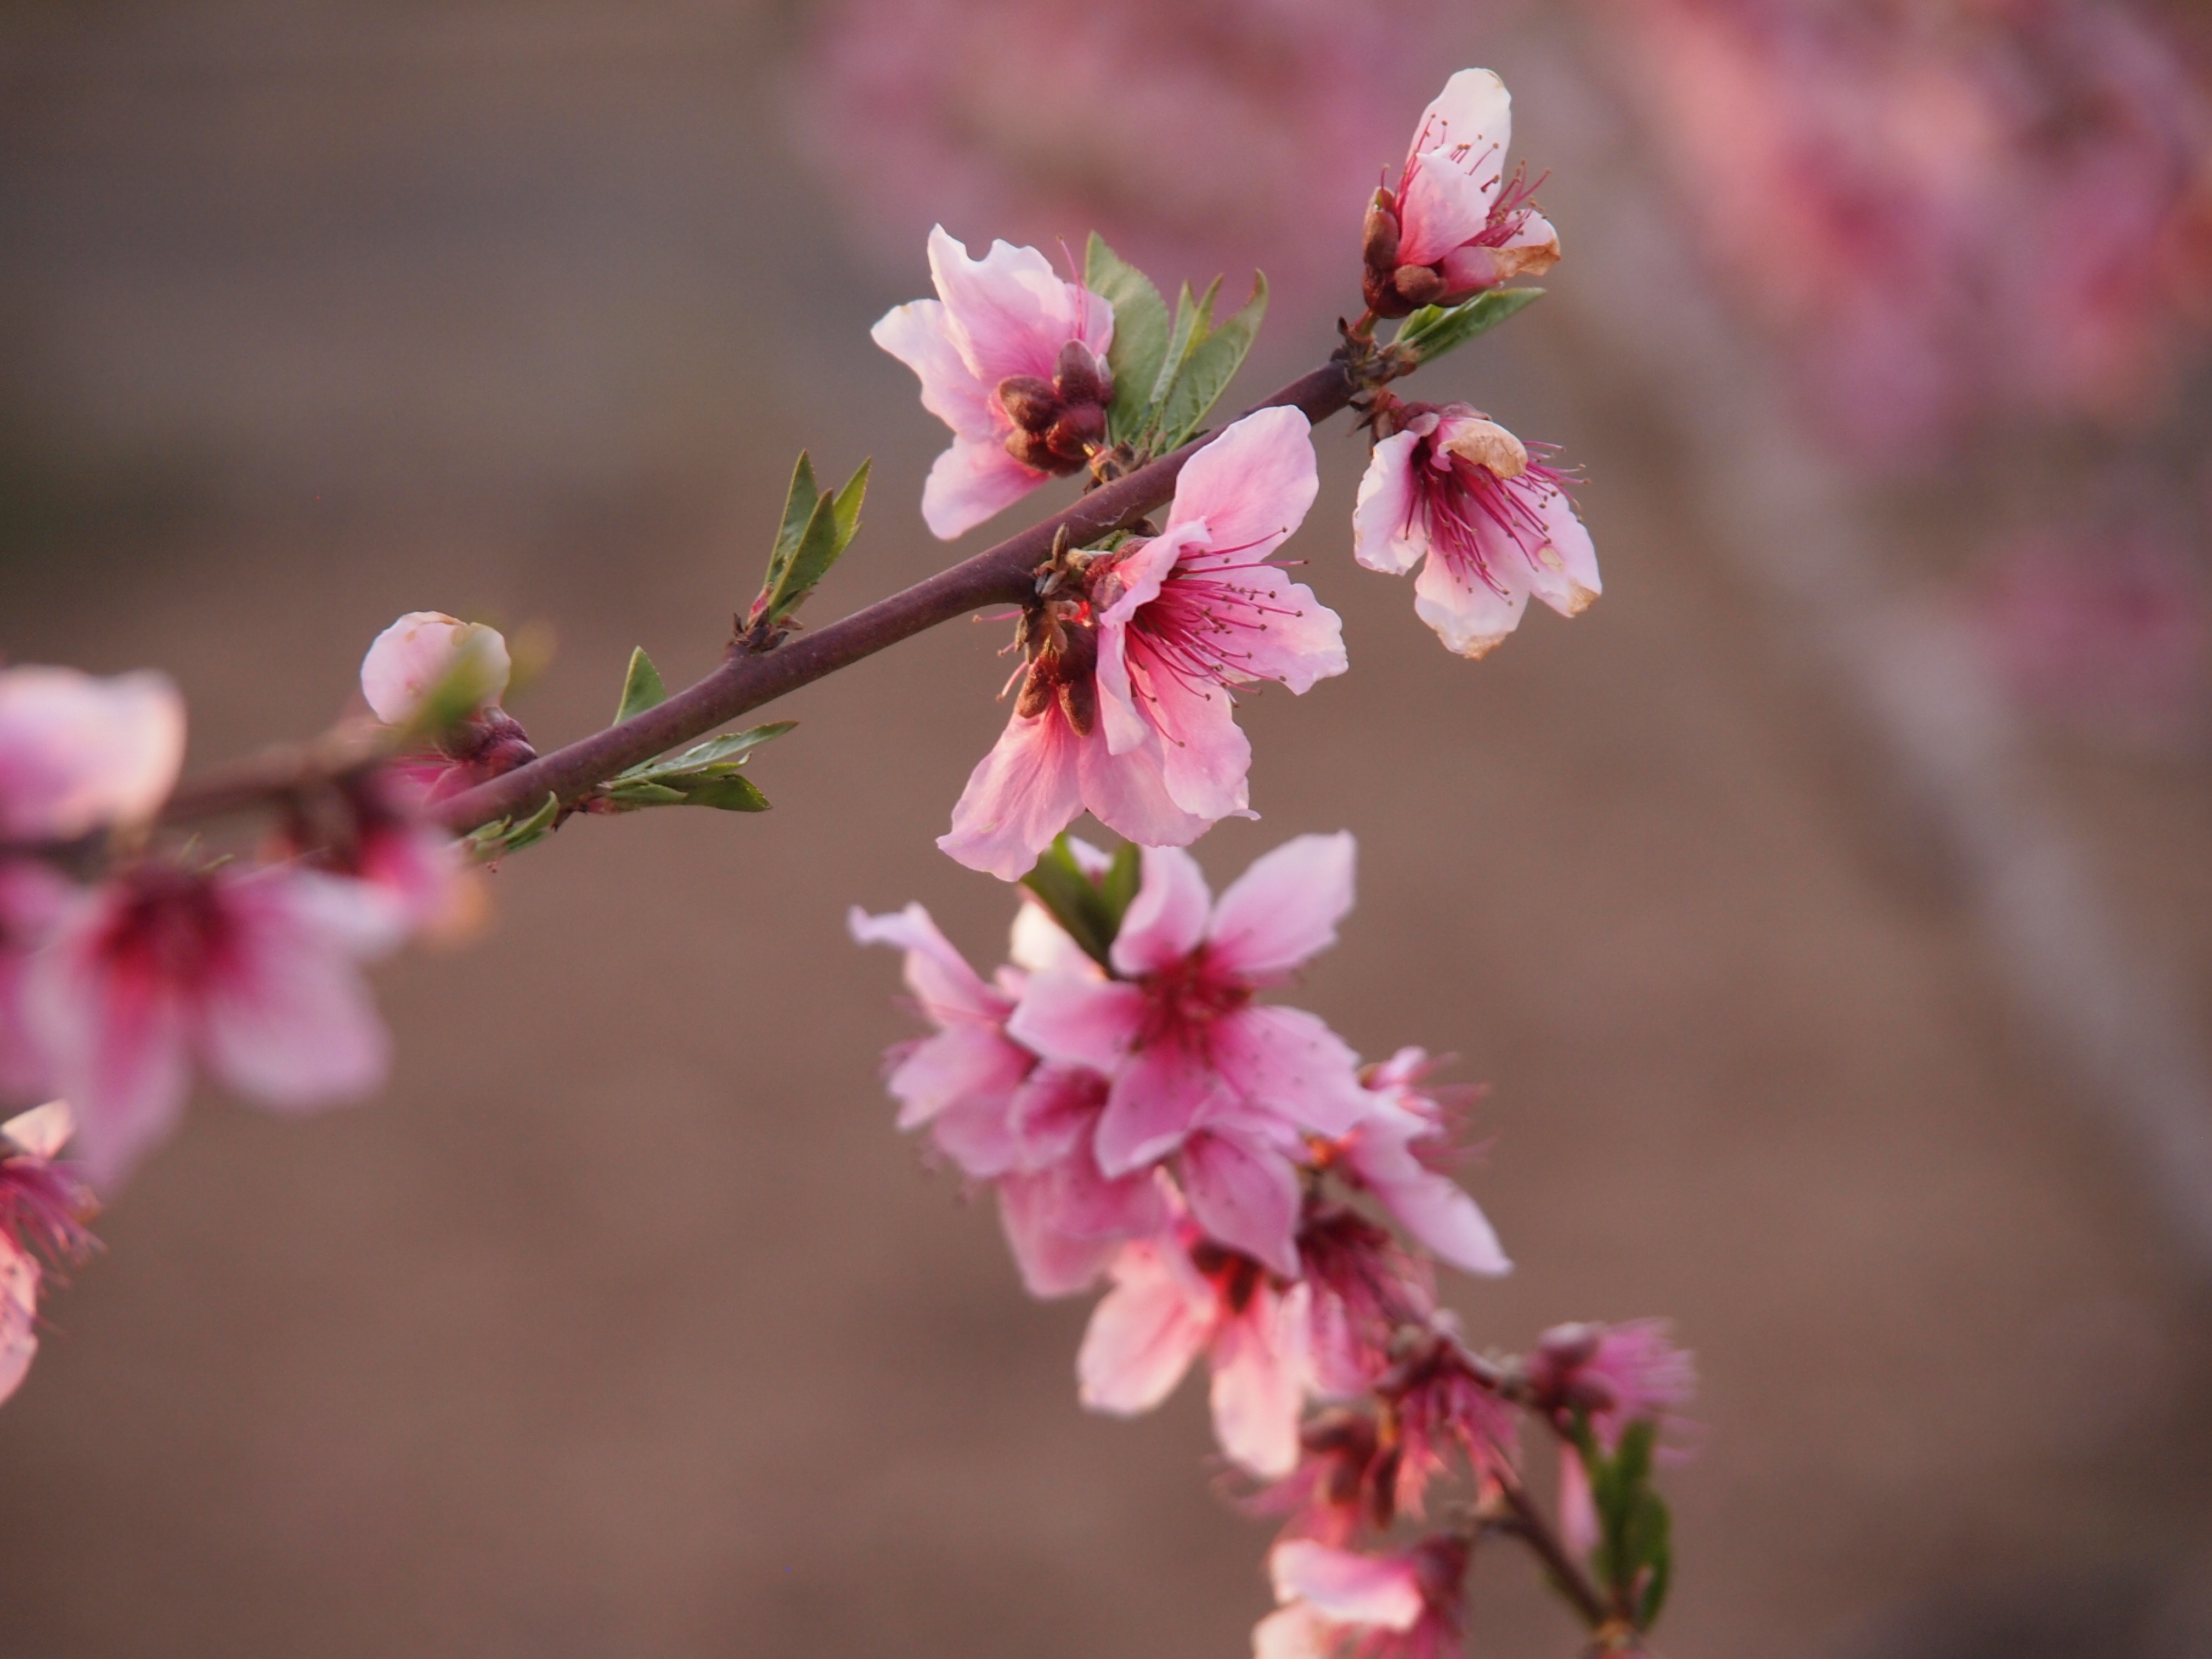
tree, nature, branch, blossom, plant, fruit, flower, petal, food, spring, produce, botany, pink, flora, cherry blossom, close up, shrub, rose petals, cherry, macro photography, flowering plant, almond tree, land plant